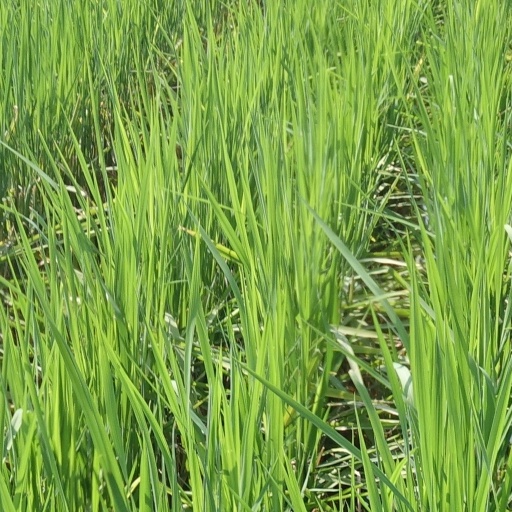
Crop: rice